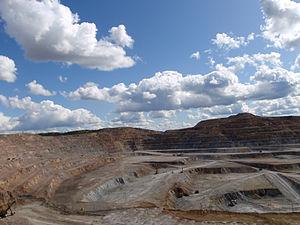
La Erdenet Mining Company est une entreprise mongole, créée en 1978.
L'économie de la Mongolie se caractérise par l'importance des deux secteurs agricole et minier. Au XXᵉ siècle, la Mongolie a adopté une planification économique, sur le modèle de ses voisins, la Russie et la République populaire de Chine.